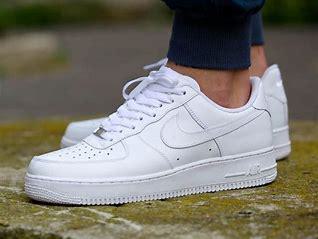
Brand: Nike
Model: 1